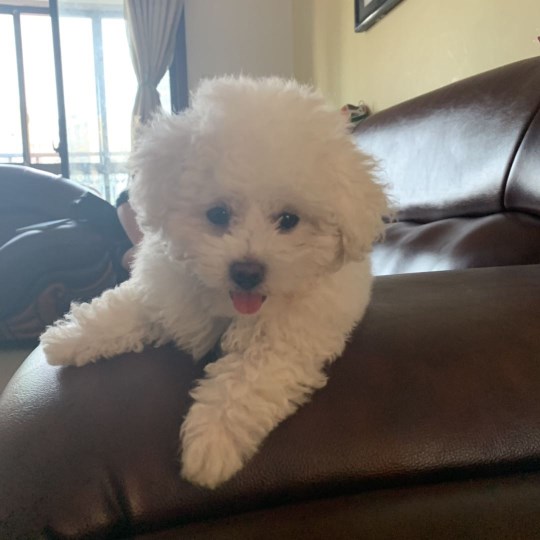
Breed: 3083-n000117-Bichon_Frise